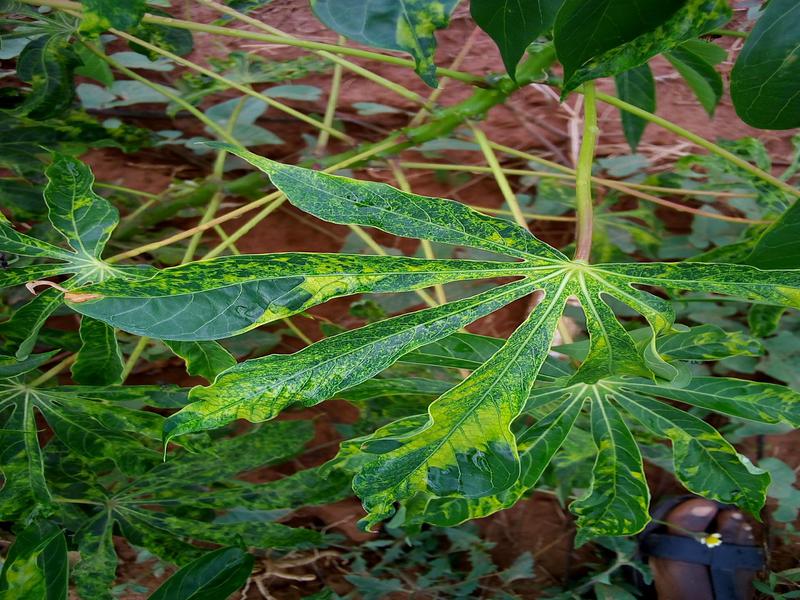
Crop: cassava
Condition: mosaic_disease